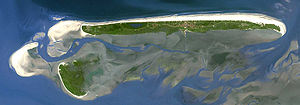
Kachelotplate
Øen Juist (i nord) med Memmert (i syd) og Kachelotplate (i vest)
Kachelotplate er et Højsand, beliggende i den nierdersaksiske del af Nordsøen, det er kun muligt at nå den pr. båd. Allerede i 1840 fremgår den af et landkort fra regionen. Den befinder sig cirka fem kilometer sydvest for øen Juist, cirka tre kilometer vest for fugleøen Memmert og omkring syv kilometer nordøst for øen Borkum.